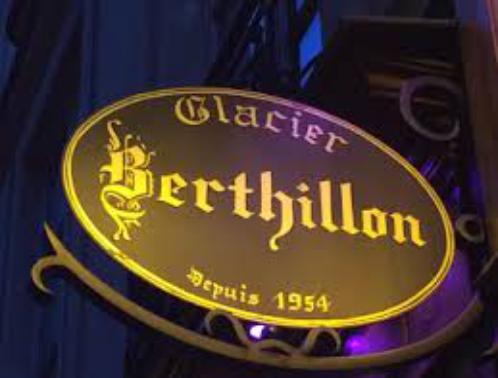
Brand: Berthillon
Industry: Food